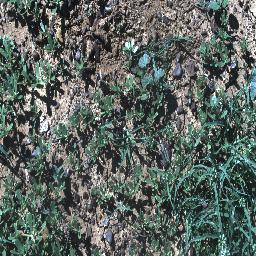
Label: negative